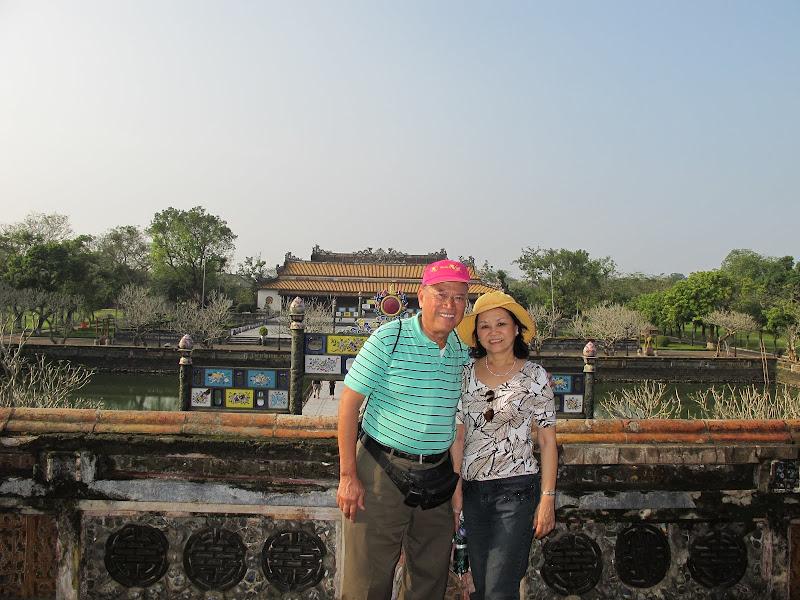
có một người đàn ông và một người phụ nữ đang chụp ảnh cùng nhau